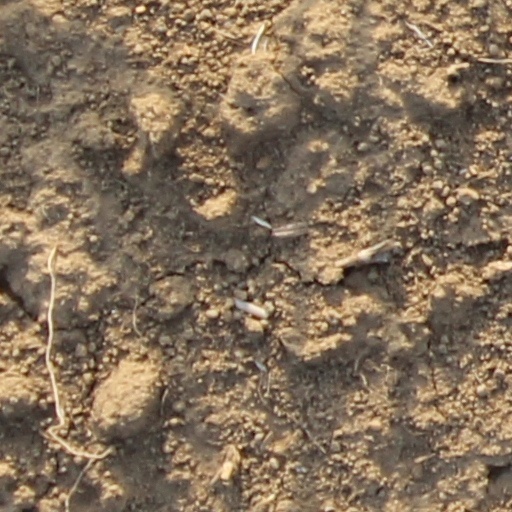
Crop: wheat